South Fayette Township School District

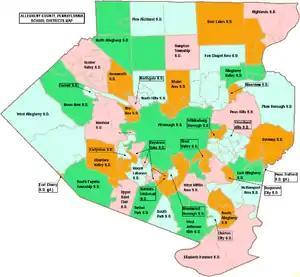

The South Fayette Township School District is a suburban, public school district serving the Pittsburgh suburb of South Fayette Township, Pennsylvania. The district encompasses approximately . In 2010, the district's population was 14,416 people. In 2009, the district residents’ per capita income was $26,082, while the median family income was $65,473. In the Commonwealth, the median family income was $49,501 and the United States median family income was $49,445, in 2010.